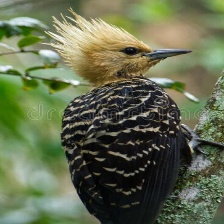
Species: BLONDE CRESTED WOODPECKER
Scientific name: CELEUS FLAVESCENS